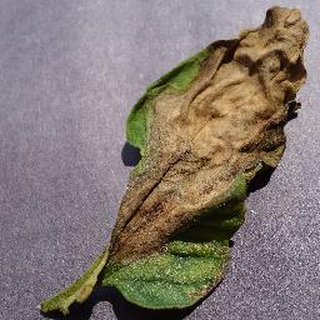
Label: tomato_late_blight